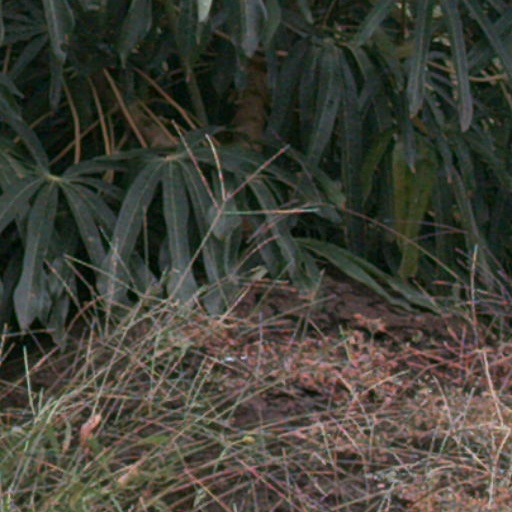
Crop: cassava